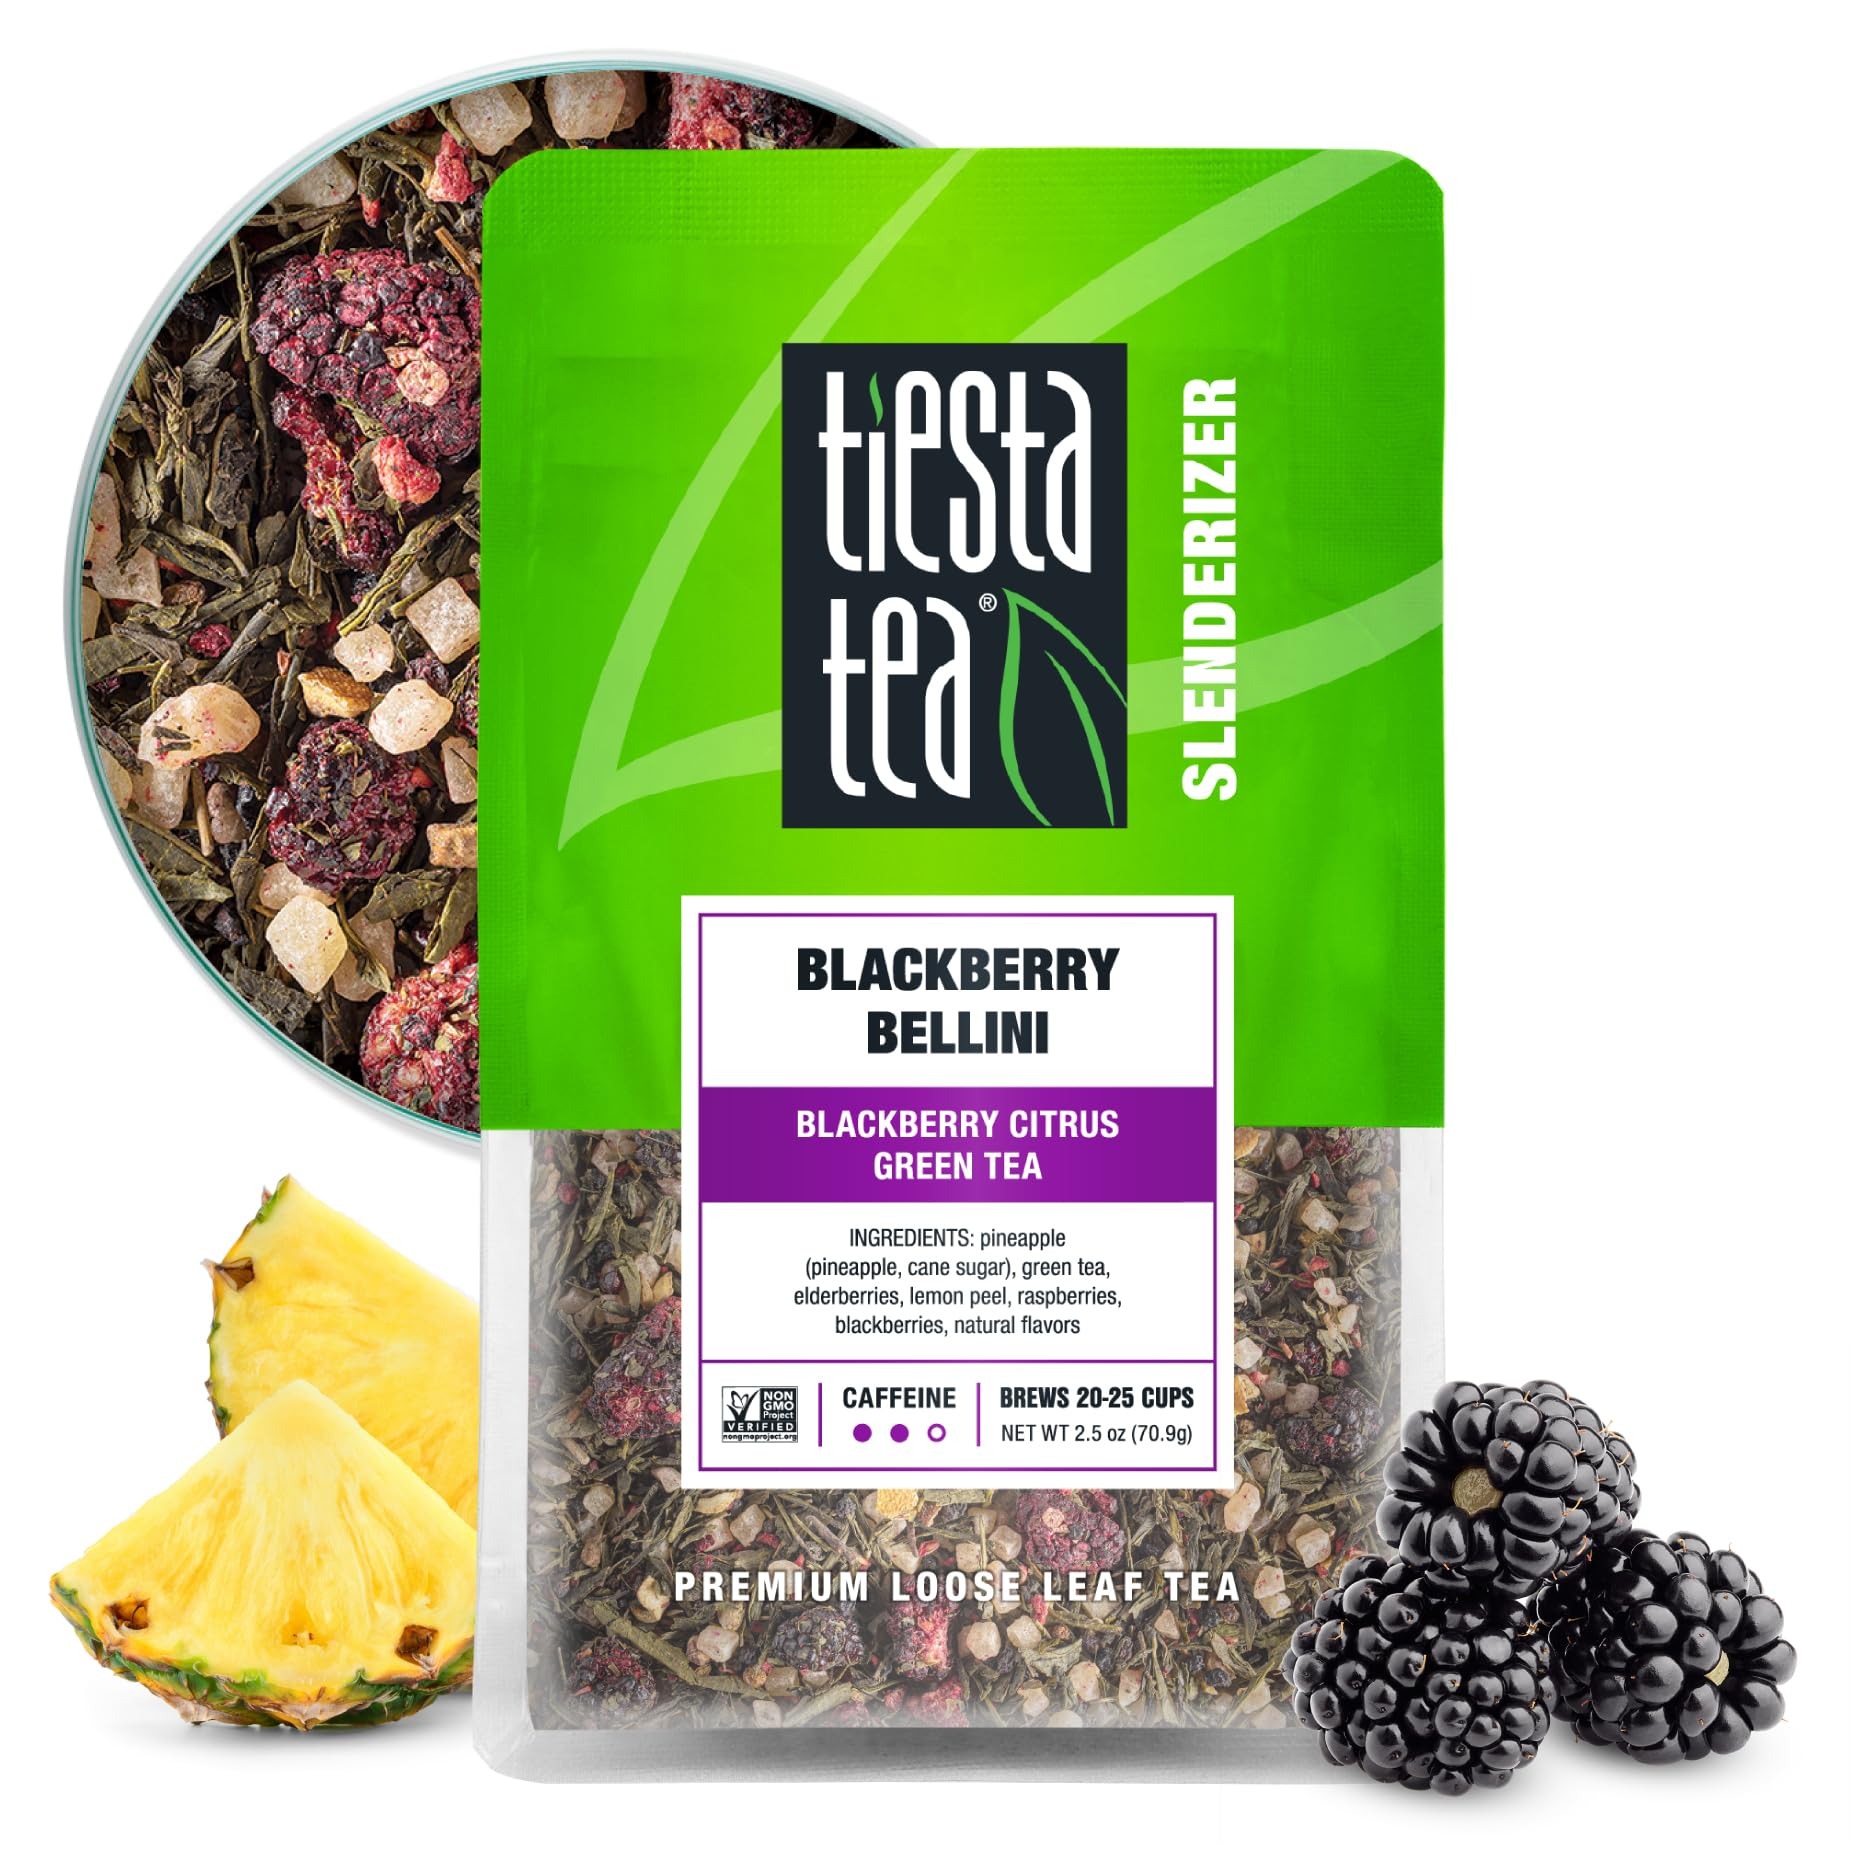
Item Name: Tiesta Tea - Blackberry Bellini | Loose Leaf | Blackberry Citrus Green Tea | Premium Medium Caffeine Blend | Makes Hot or Iced & Brews Up to 25 Cups | 2.5oz Resealable Pouch
Bullet Point 1: BLACKBERRY CITRUS GREEN TEA: Indulge in the harmonious blend of fresh-off-the-bush blackberry and the beloved essence of green tea. Our Blackberry Citrus Green Tea combines the lush flavors of nature's bounty with the rejuvenating notes of green tea, enhanced by the brightness of pineapple and lemon. Whether you prefer it hot or iced, savor the essence of summer with each delightful sip.
Bullet Point 2: PREMIUM LOOSE LEAF TEA BLEND: Elevate your tea ritual with our meticulously crafted premium loose leaf blend. We've carefully sourced the finest natural ingredients, including green tea, pineapple,blackberries and raspberries, to awaken your senses. As you bid farewell to disposable tea bags, you'll embrace the opulent richness that's visible in the vibrant green leaves, aromatic in its scent, and truly savored in each cup. Taste the difference as quality and flavor converge in every brew.
Bullet Point 3: REUSABLE TEA POUCH FOR TEA LOVERS: Our charming and reusable pouch makes the ideal gift for tea enthusiasts. It offers airtight storage, ensuring your loose leaf tea stays cozy and fresh for 20-25 cups. Place it proudly on your countertop as a beautiful and functional addition to your green tea experience.
Bullet Point 4: EFFORTLESS BREWING: Enjoy a hassle-free brewing experience with our refreshing Green Tea. Simply scoop 1.5 tsp of this delightful loose leaf tea blend for every 8 oz of hot water at 175 degrees Fahrenheit. Allow it to steep for 5-7 minutes to release the full spectrum of flavors. Then, savor the moment as you remove the tea leaves and indulge in your perfectly steeped cup. It's the ideal way to appreciate the rich and aromatic notes of our premium blend.
Bullet Point 5: SEASONAL FLAVORS: Tiesta Tea’s loose-leaf blends are crafted to complement the vibrant, sunny days of Spring and Summer. These refreshing and aromatic flavors are perfect for sipping on warm afternoons, whether you’re unwinding at home or enjoying time outdoors with friends.
Value: 2.5
Unit: Ounce

Price: 8.95